Civilian Conservation Corps Powder Magazine

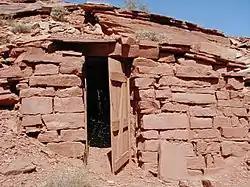

The Civilian Conservation Corps Powder Magazine in Capitol Reef National Park, Utah, was used in the 1930s to store explosives for use by Civilian Conservation Corps laborers in the construction of improvements to the park. Much of the CCC's work in the park involved the quarrying of sandstone blocks and slabs, which required explosives. The magazine was built about 1938 in association with CCC Camp NM-2, later called NP-6, located to the west of Fruita at Chimney Rock. The Fruita ranger station and the powder magazine are the only structures remaining from the CCC tenure in the park.